Photomontage

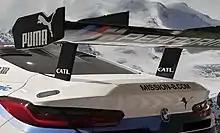
Example for an artificially created, totally misleading image: A race car exhibited at an airport (below) was cropped and combined on a computer with snowy mountains, leading to an image of a situation which never existed.

The first and most famous mid-Victorian photomontage (then called combination printing) was "The Two Ways of Life" (1857) by Oscar Rejlander, followed shortly thereafter by the images of photographer Henry Peach Robinson such as "Fading Away" (1858). These works actively set out to challenge the then-dominant painting and theatrical tableau vivants.